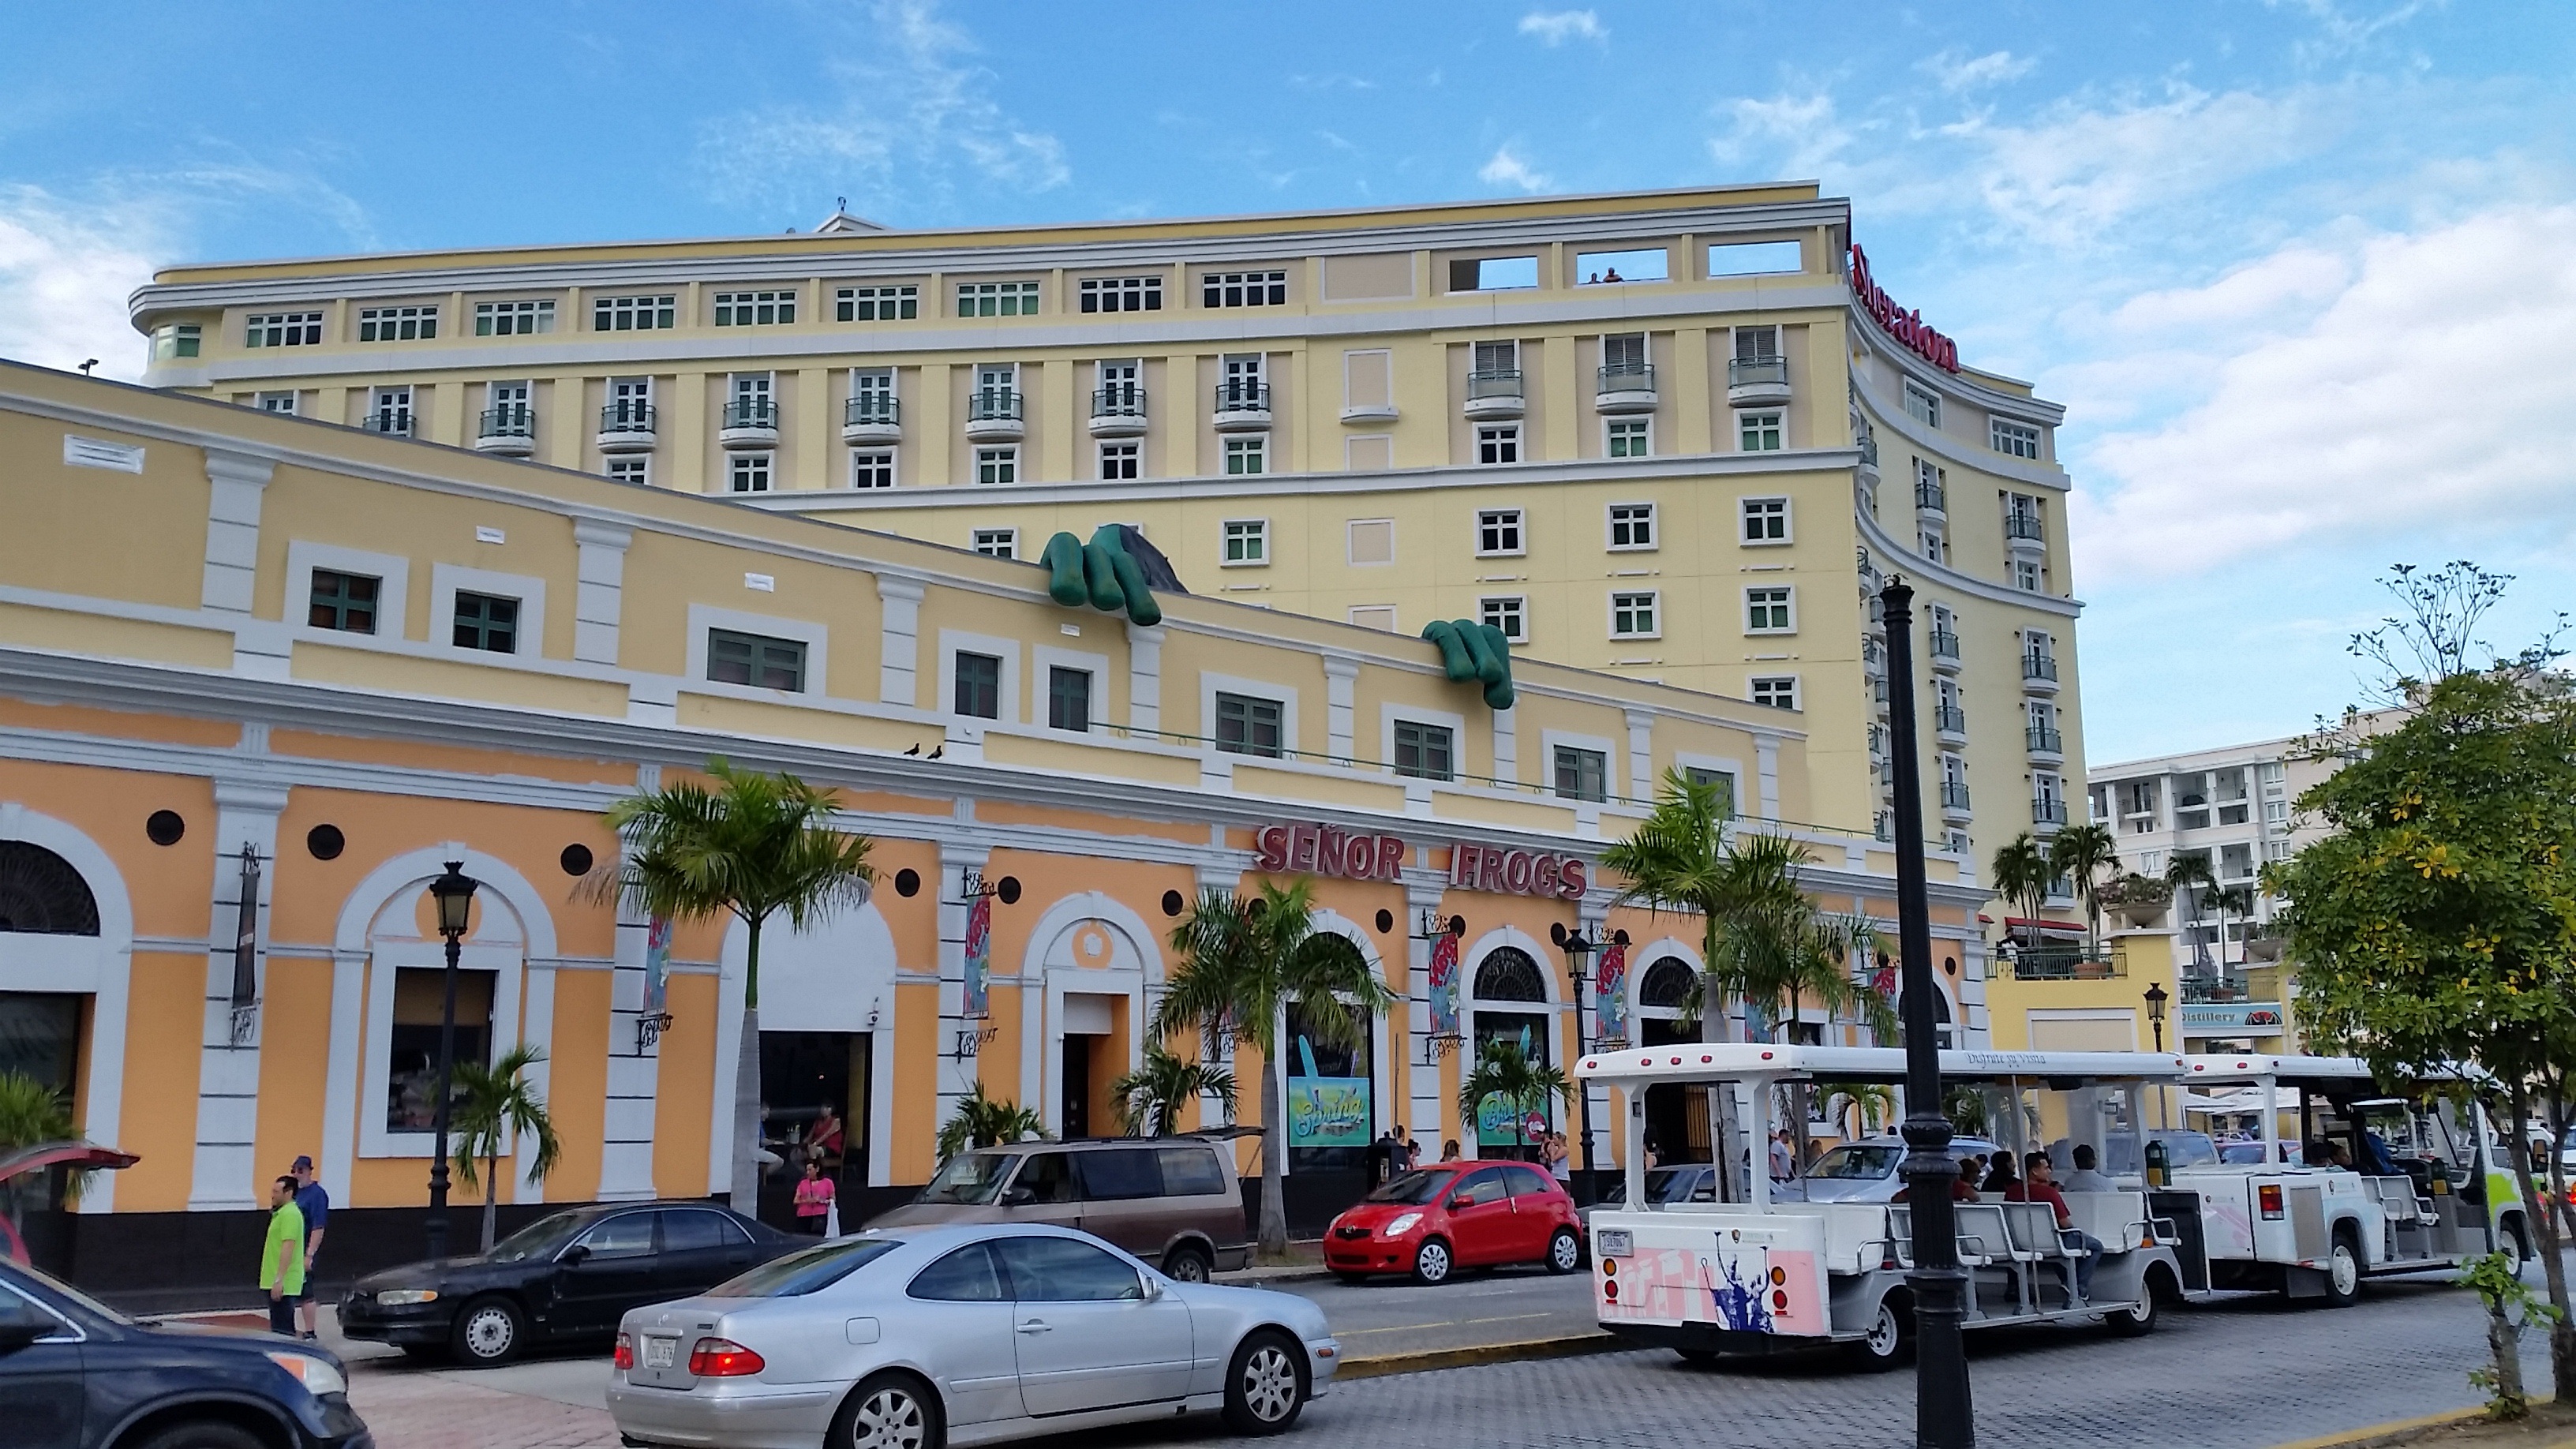
architecture, street, town, building, old, downtown, plaza, facade, town square, spanish, neighbourhood, puerto rico, san juan, residential area